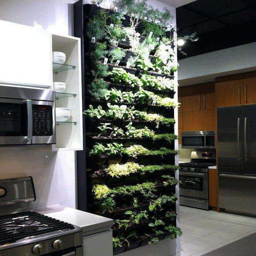
thoughts about what to do with the balcony that has been destroyed by the builder next door who has built a concrete wall in my face